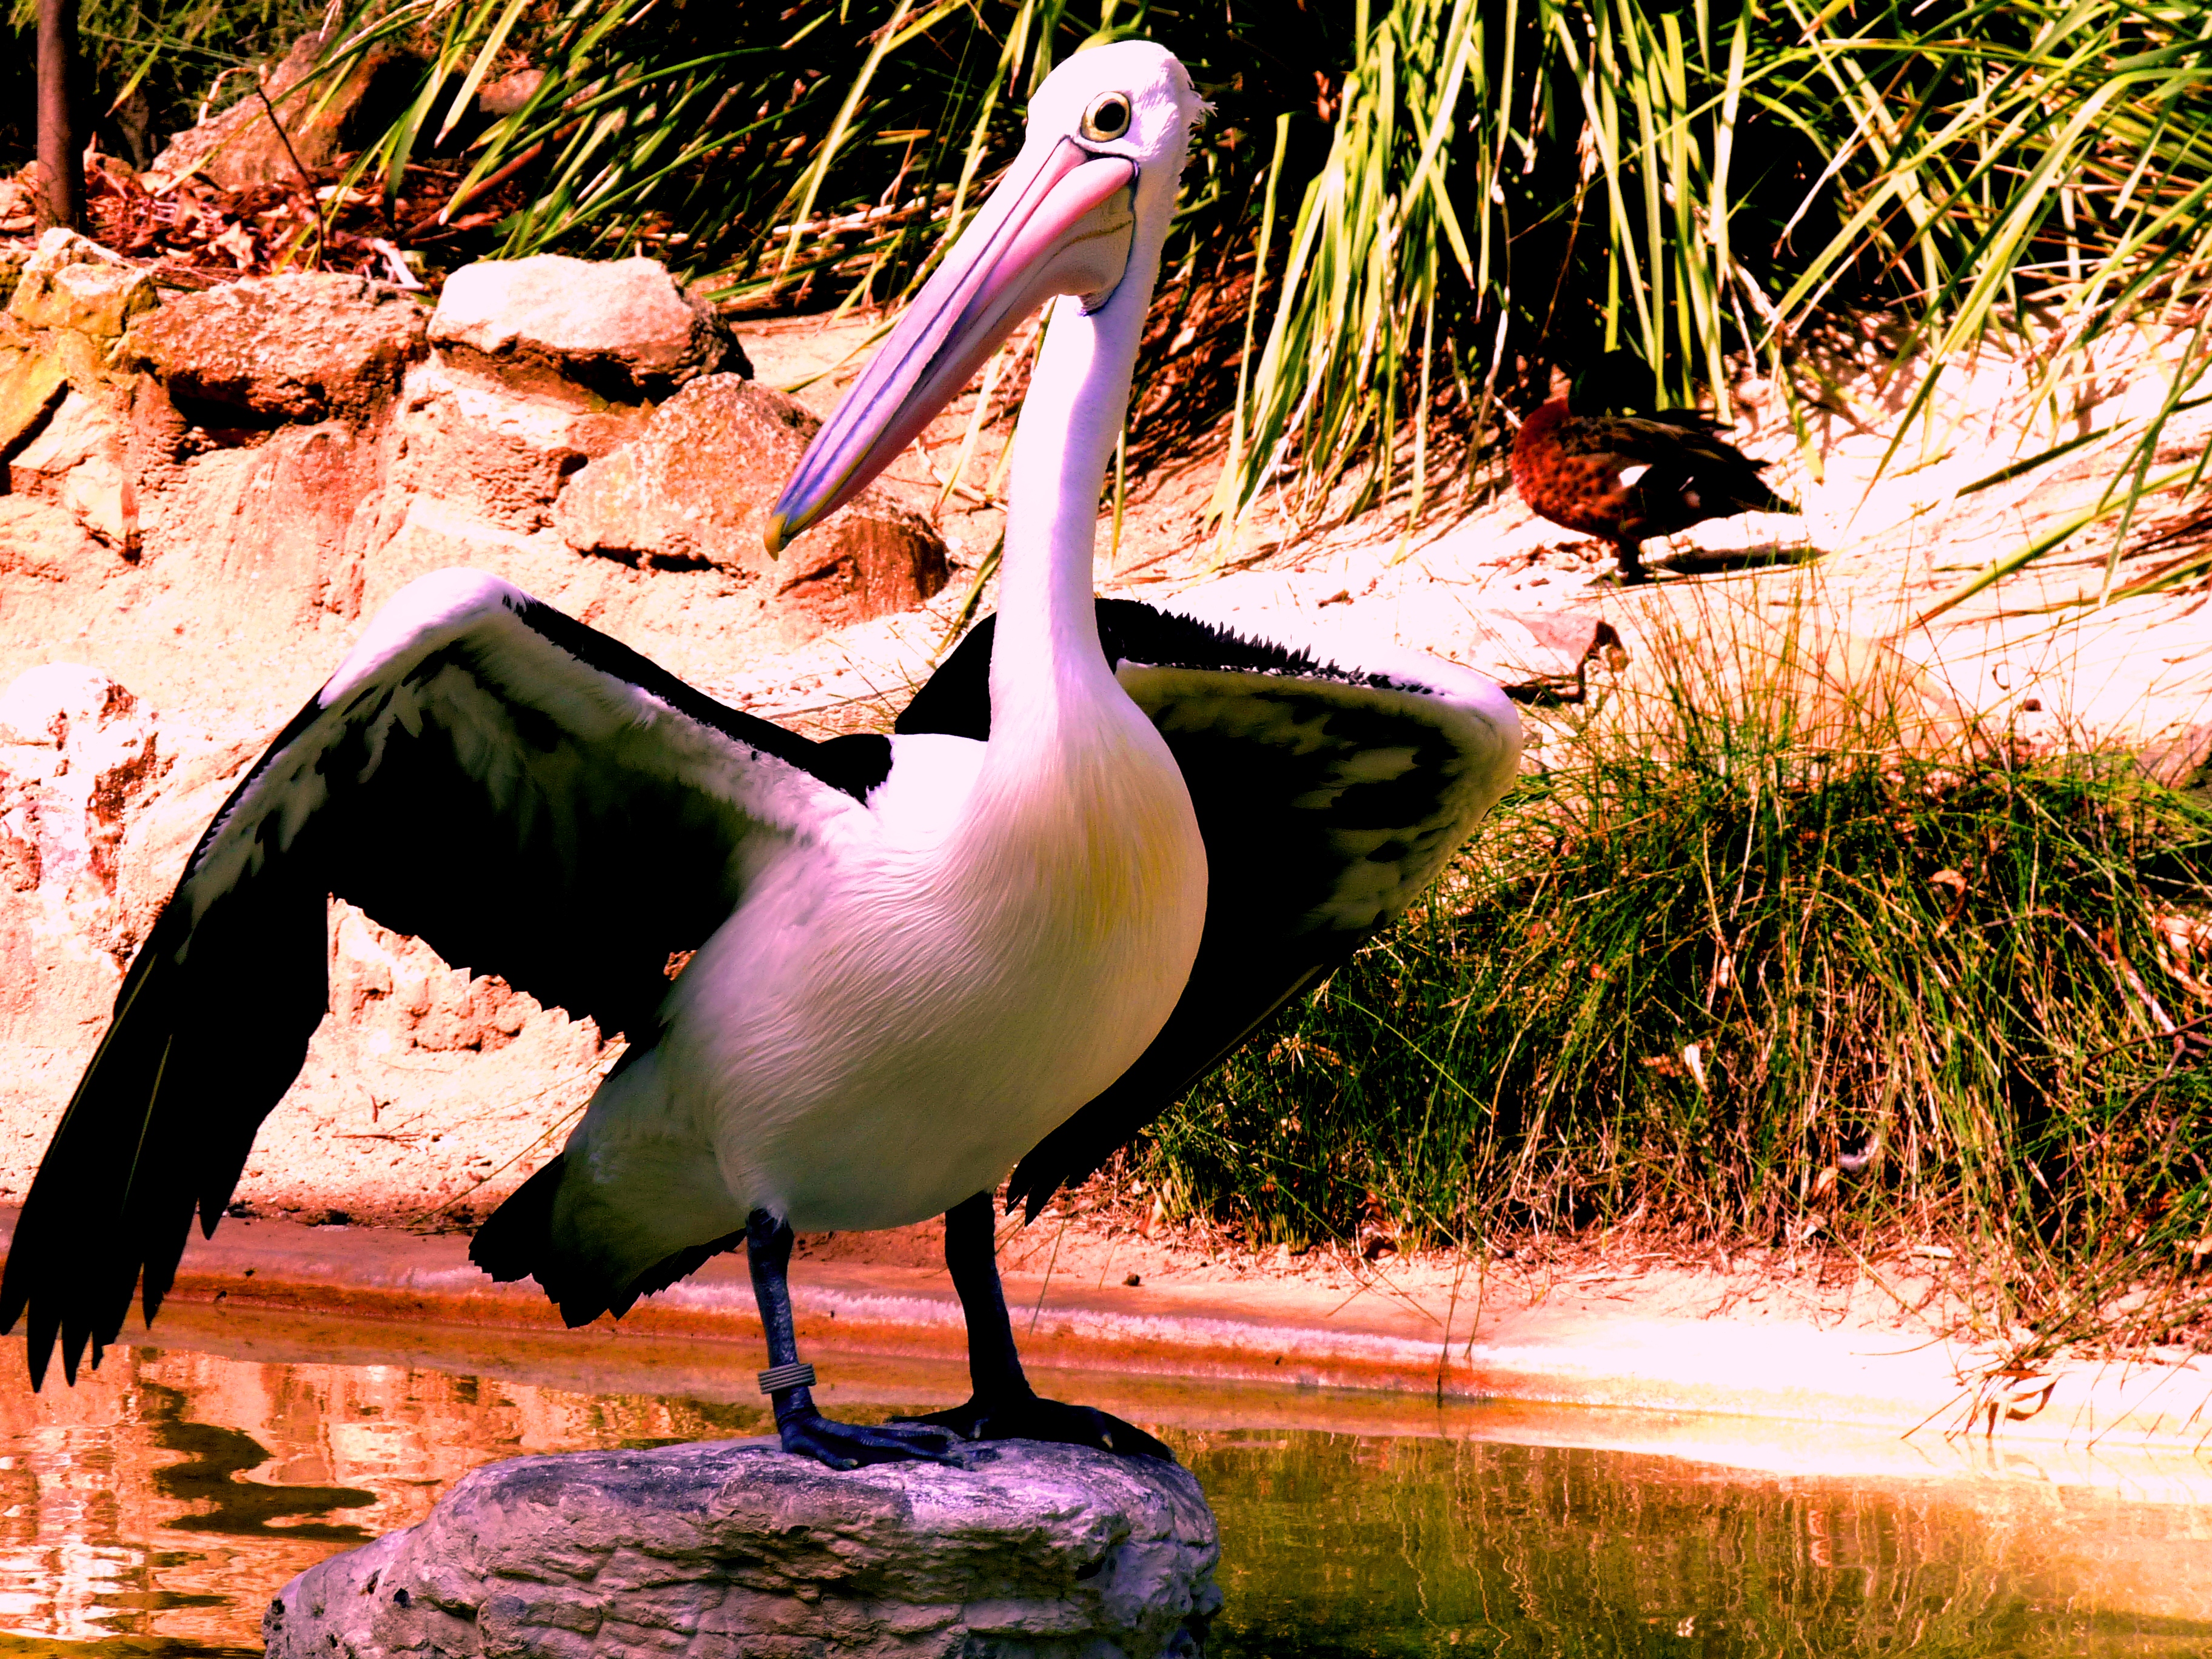
water, nature, bird, pelican, wildlife, zoo, beak, fauna, australia, birds, colour, wings, vertebrate, adelaide, dailyshoot, water bird